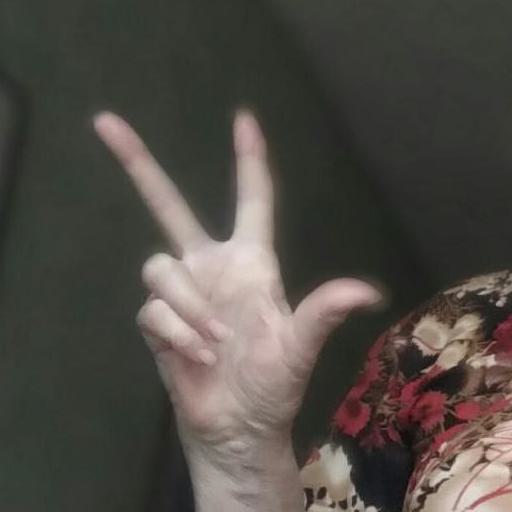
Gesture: three2